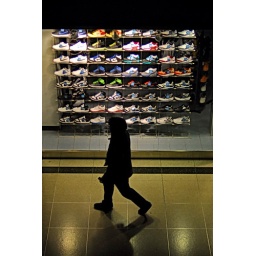
walking in my shoes